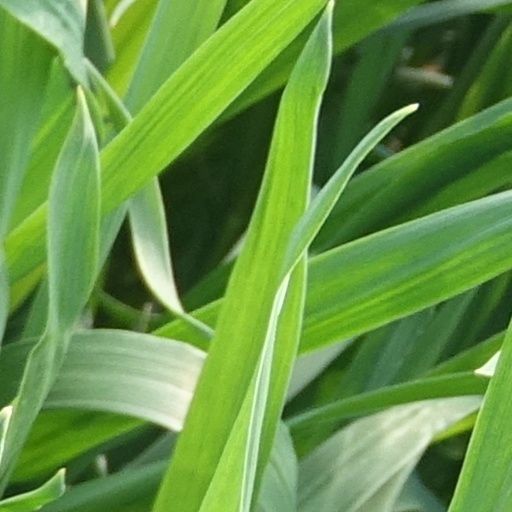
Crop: wheat